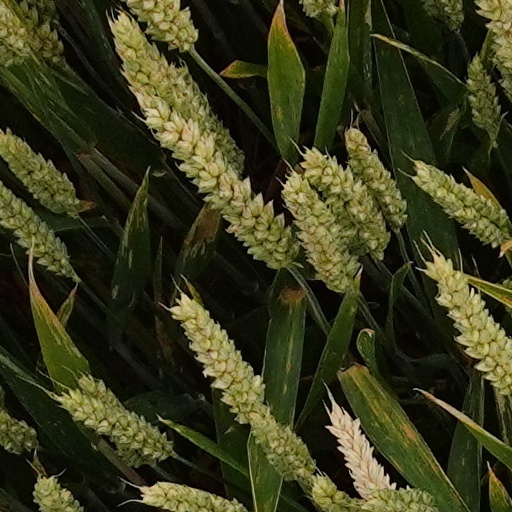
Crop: wheat